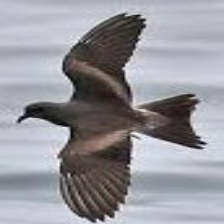
Species: ASHY STORM PETREL
Scientific name: OCEANODROMA HOMOCHROA